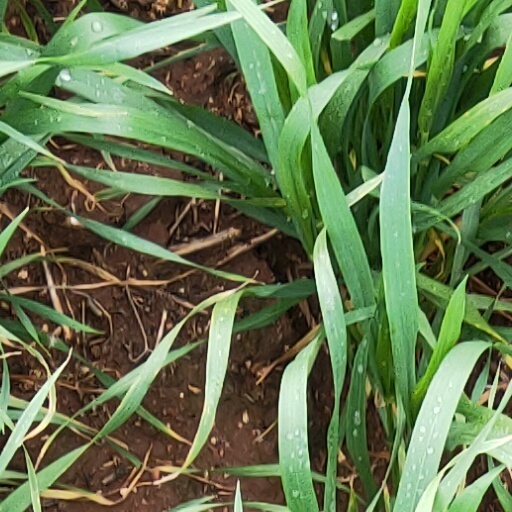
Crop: wheat